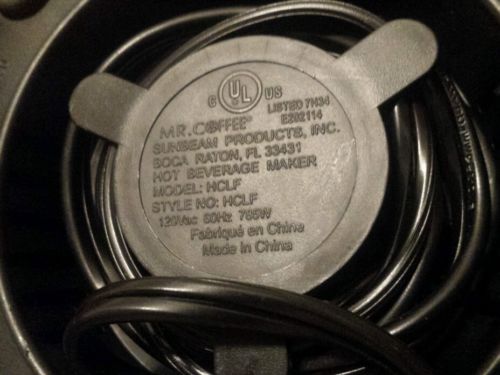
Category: coffee maker